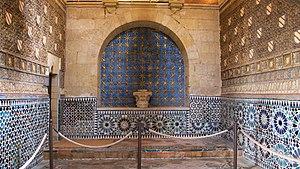
Chapelle funéraire de l'ancien Hospital de Agudos à Cordoue, en Espagne. Elle est aussi appelée ""chapelle San Bartolomé"" (Saint-Barthélémy)."
Cordoue est une ville située dans le sud de l'Espagne, en Andalousie. Cordoue est la capitale de la province homonyme. La ville est située sur les rives du fleuve Guadalquivir, non loin de la région montagneuse de la sierra Morena. Elle comptait 327 362 habitants en 2015, ce qui en fait l'une des villes les plus peuplées d'Andalousie avec Séville et Malaga.